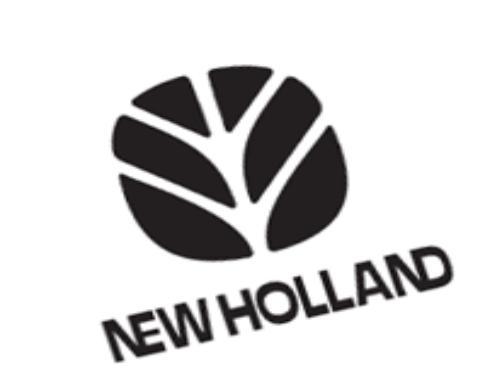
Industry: Others